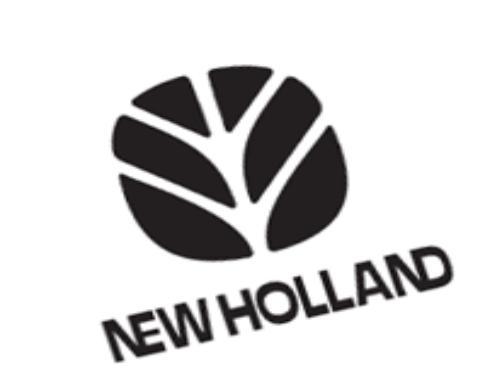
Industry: Others